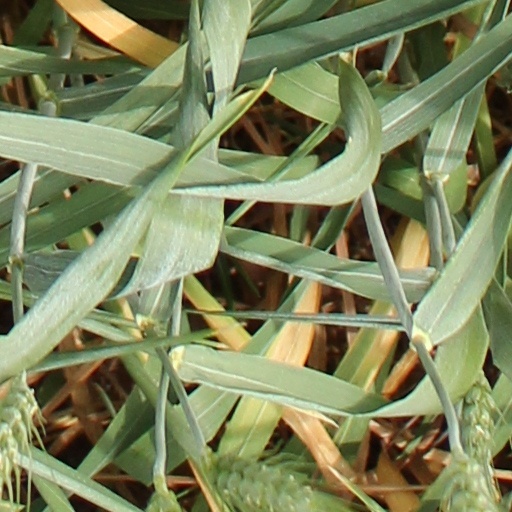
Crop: wheat